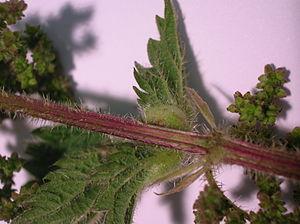
Dasineura urticae, la cécidomyie de l'ortie, est une espèce d'insectes diptères nématocères de la famille des Cecidomyiidae, dont la plante hôte est l'ortie.